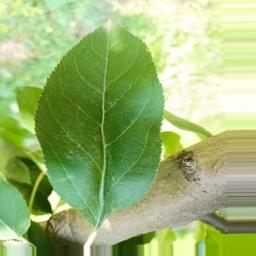
Label: Healthy